Namibian Army

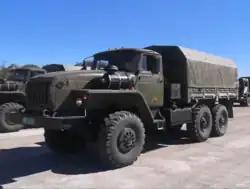
Ural Logistics Truck

The Namibian Army had a convoy service on Namibia's Trans Caprivi Highway which runs from Otavi, Grootfontein, Rundu, Katima Mulilo until Ngoma border post on the Namibia and Botswana border. The convoy system ran twice daily between Bagani and Kongola in the then Caprivi region. The convoy system was run from 2000 till 2002.